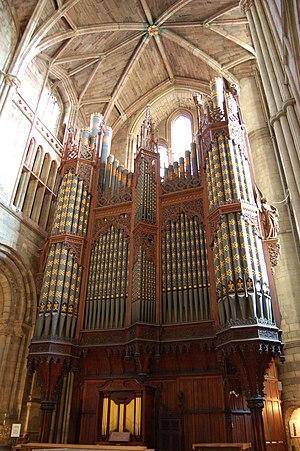
La Sonate en sol majeur, Op 28, est la première sonate pour orgue composée par Edward Elgar. Cette sonate est jouée pour la première fois le 8 juillet 1895. Un arrangement pour orchestre complet a été fait après la mort d'Elgar.